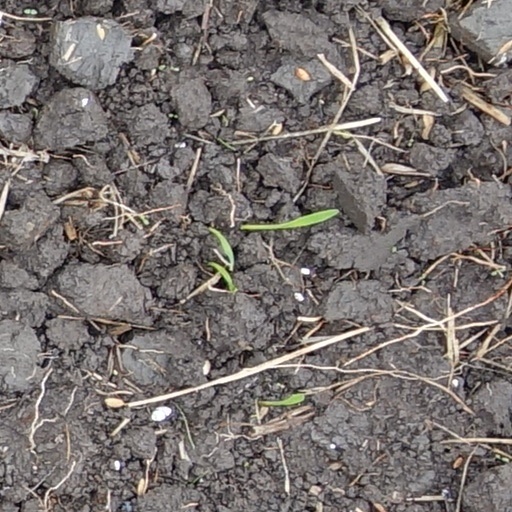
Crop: wheat